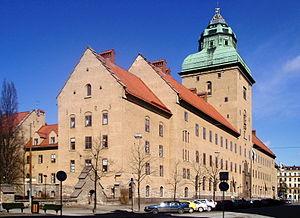
Ernst Carl Westman est un architecte et un designer d’intérieur suédois. Il adopta très tôt les principes du style romantique national, mais, plus tard, dans les années 1920, il se tourna vers le style néoclassique.
Le style romantique national, appelé aussi Modern style nordique, a été un style architectural des pays nordiques et de la région de Saint-Pétersbourg qui fut une manifestation de la mouvance nationaliste romantique du XIXᵉ et XXᵉ siècles.